Timofej Florinskij

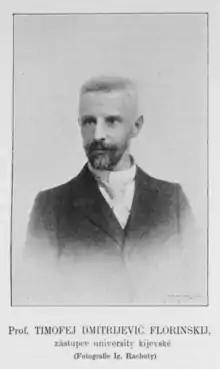
Timofei Florinskii in 1898

Timofei Dmitrievich Florinskii or Timofiej Fłorinski or Timofej Fllorinskij (28 October 1854 – 2 May 1919) was a Russian historian, specializing in the medieval history of South Slavs. He was a graduate of Saint Petersburg State University and was a supporter of Pan-Slavism. He was married and had three sons, including historian Michael Florinsky, and a daughter. One of his other sons was killed in a war, and the remaining son was exiled. In 1919, he was killed in Kiev.